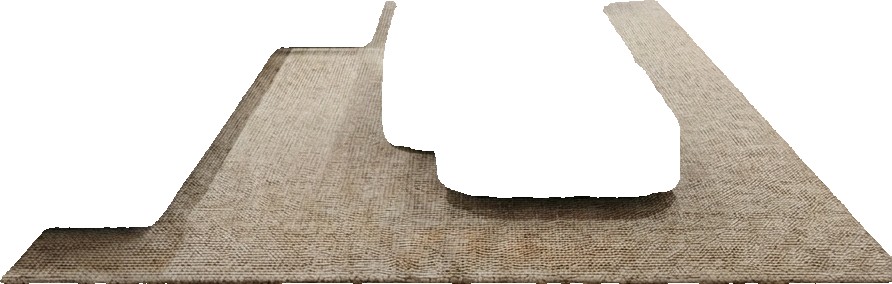
Surface category: rug